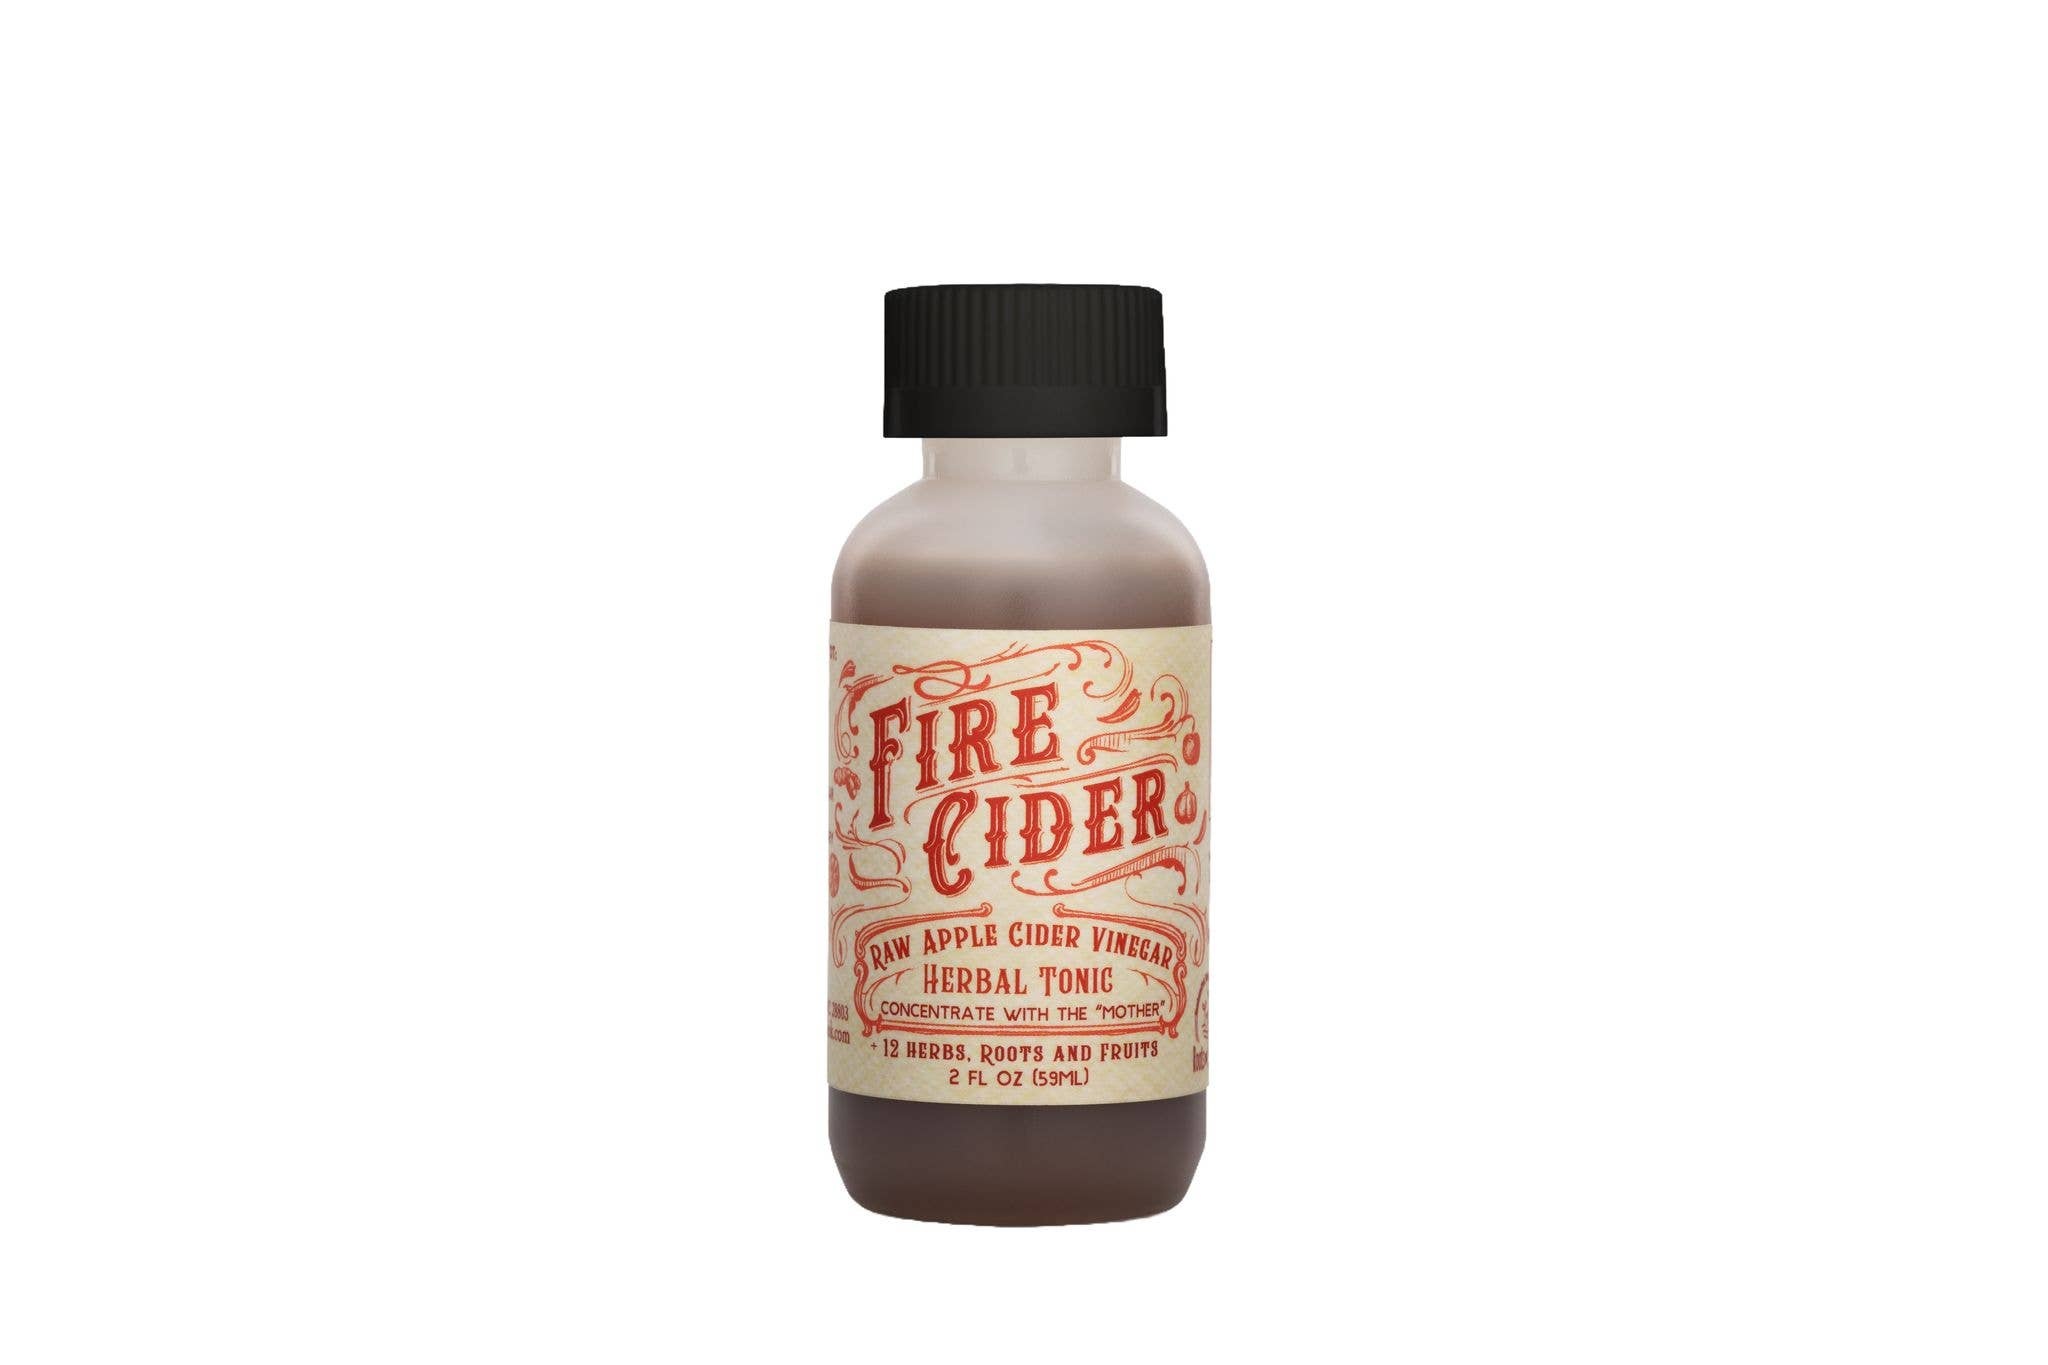
Fire Cider - 2OZ
Raw, Undiluted, Cold Pressed Apple Cider Vinegar with the "mother". Infused with 12 herbs, roots and fruits for the ultimate gut health daily tonic shot. We infuse the herbs, fruits, vegetables and roots for 4 weeks. This product is NEVER HEATED and completely raw. All ingredients are organic and it is shelf stable for two years. Full ingredient list: Raw Organic Apple Cider Vinegar with the "mother" , Organic Oranges, Organic Onions, Organic Turmeric, Organic Garlic, Organic Astragalus, Organic Ginger, Organic Thyme, Organic Lemons, Organic Rosemary, Organic Peppercorns, Organic Horseradish, Organic chili pepper, Raw unfiltered honey, Dash of pepper for absorption, Himalayan Sea Salt
Brand: Roots And Leaves
Category: Food, Beverages & Tobacco > Beverages > Vinegar Drinks